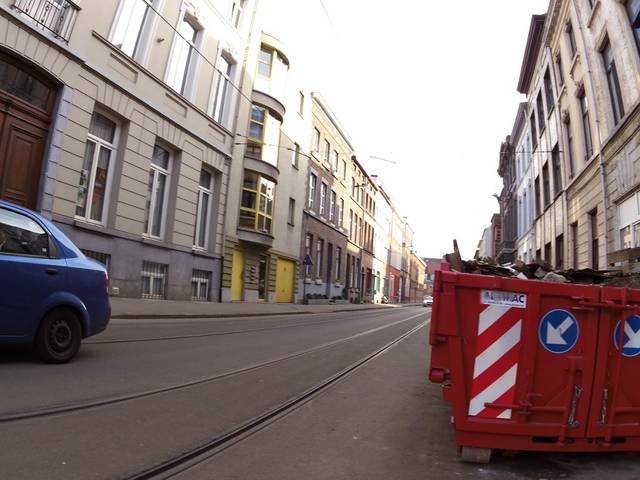
Region: Belgium
Coordinates: 51.058, 3.714